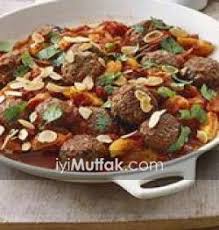
Yemek: izmir_kofte